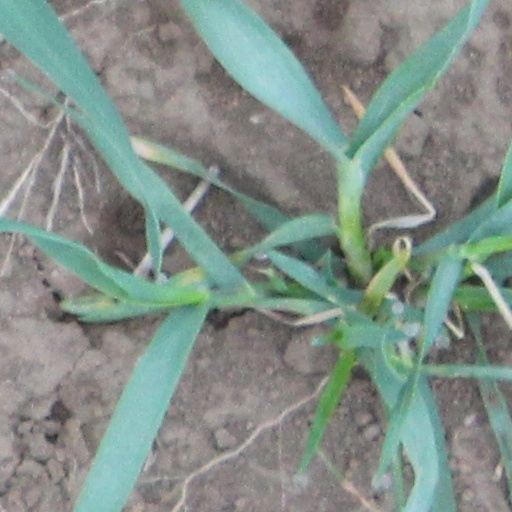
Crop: wheat